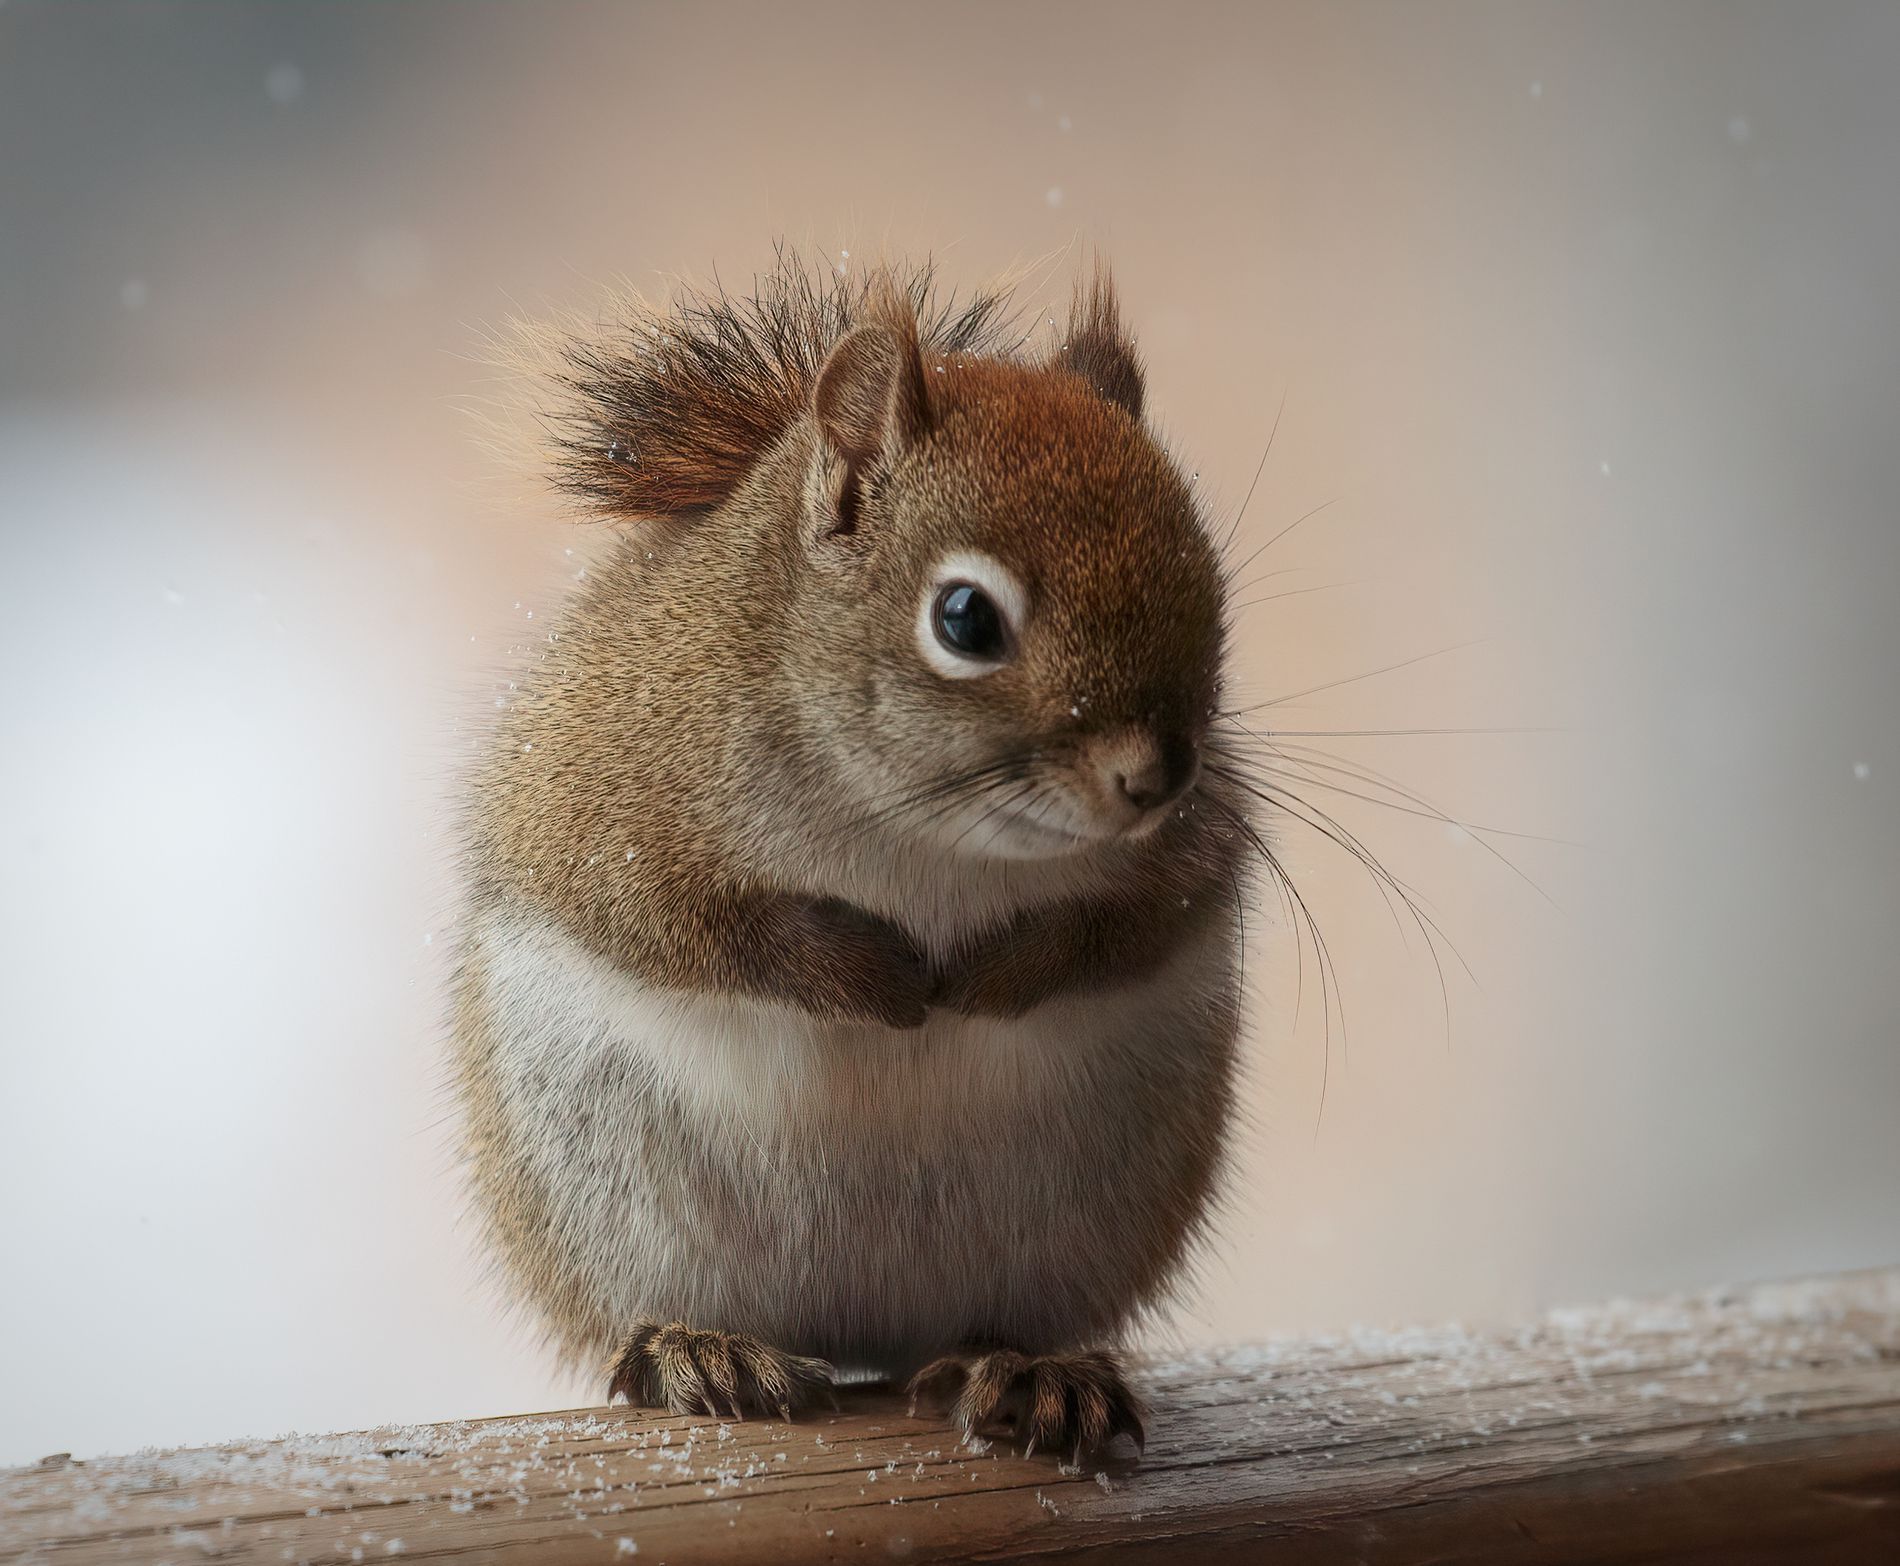
A Tiny Squirrel
A large squirrel standing on a wooden stand, with thick hair, a mixture of brown and white, wide eyes, and short hands.
A photo taken at eye level of professional portrait photography. The mood is calm. The atmosphere is natural and animal focused. The lighting is soft and clear with dark and muted colors.
Labels: Animal, Mammal, Rodent, Squirrel, Rat, Wood, Background
Camera: Canon Canon EOS 5D Mark III
Lens: EF100-400mm f/4.5-5.6L IS II USM, Canon EF 100-400mm f/4.5-5.6L IS II USM
Aperture: F8
Exposure: 1/800 sec
ISO: 640
Focal length: 400.0 mm